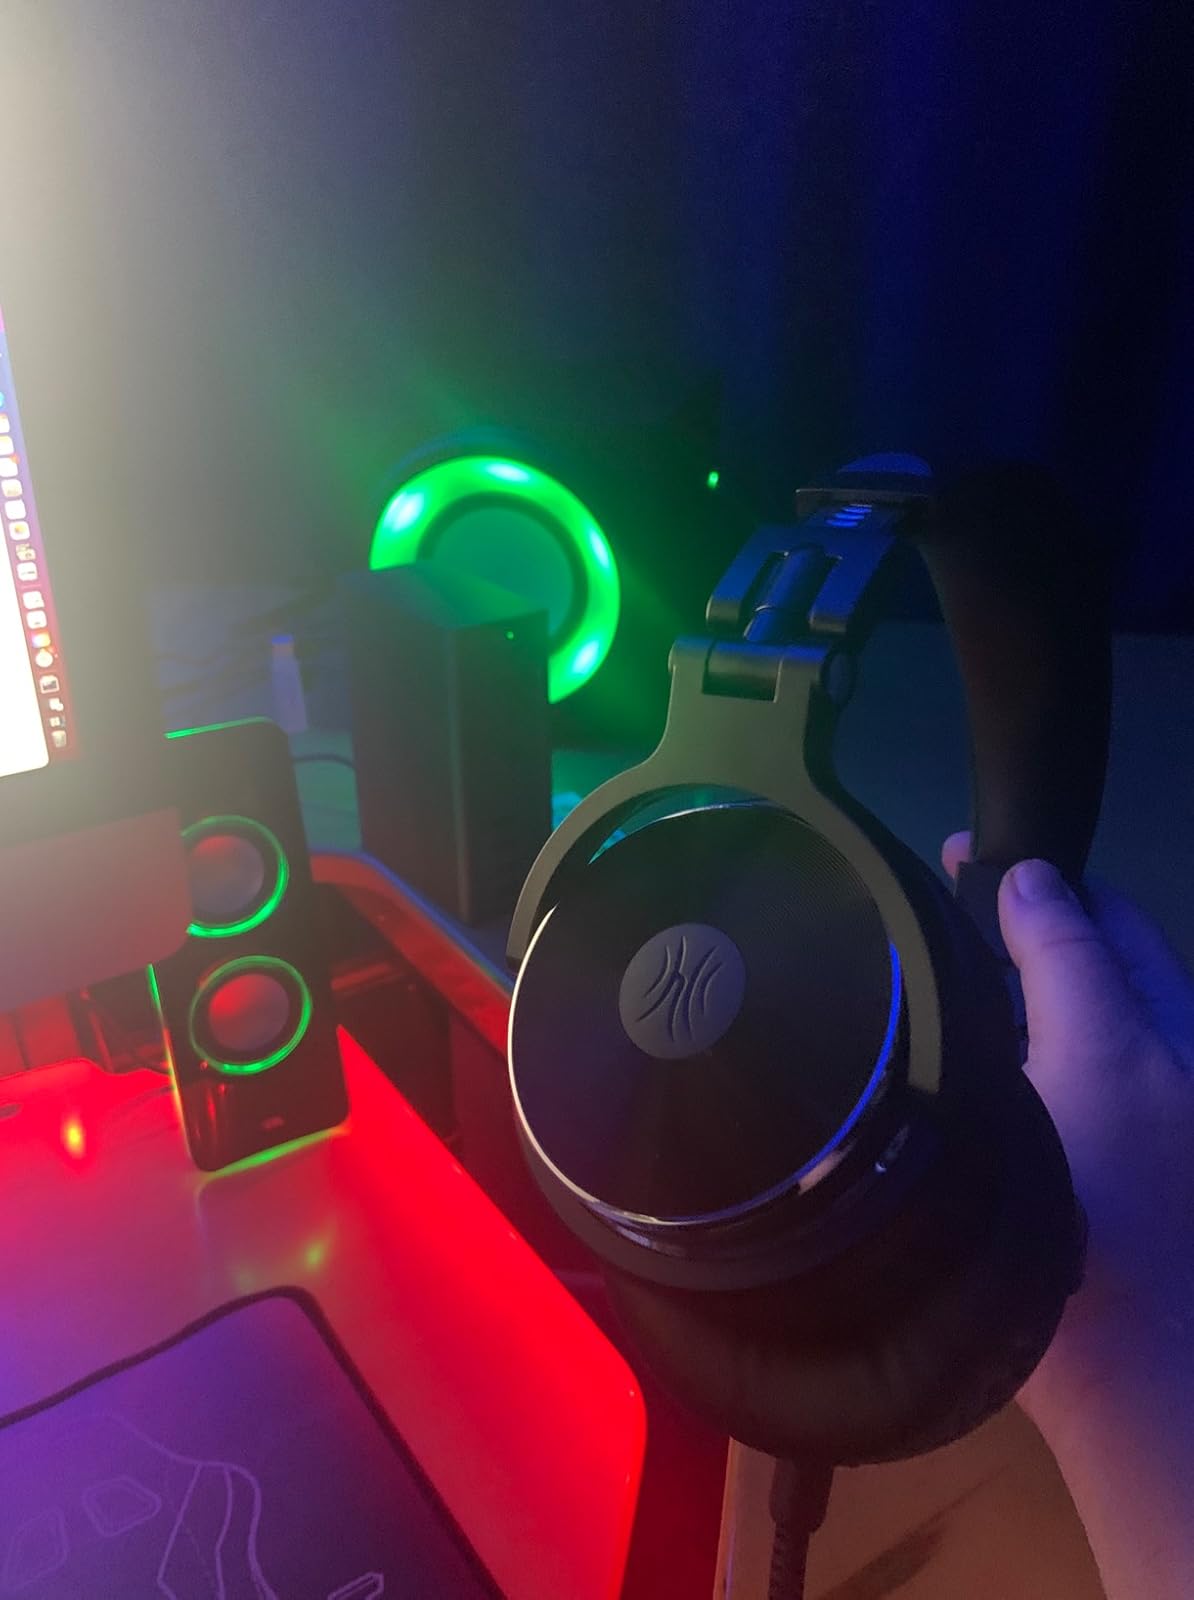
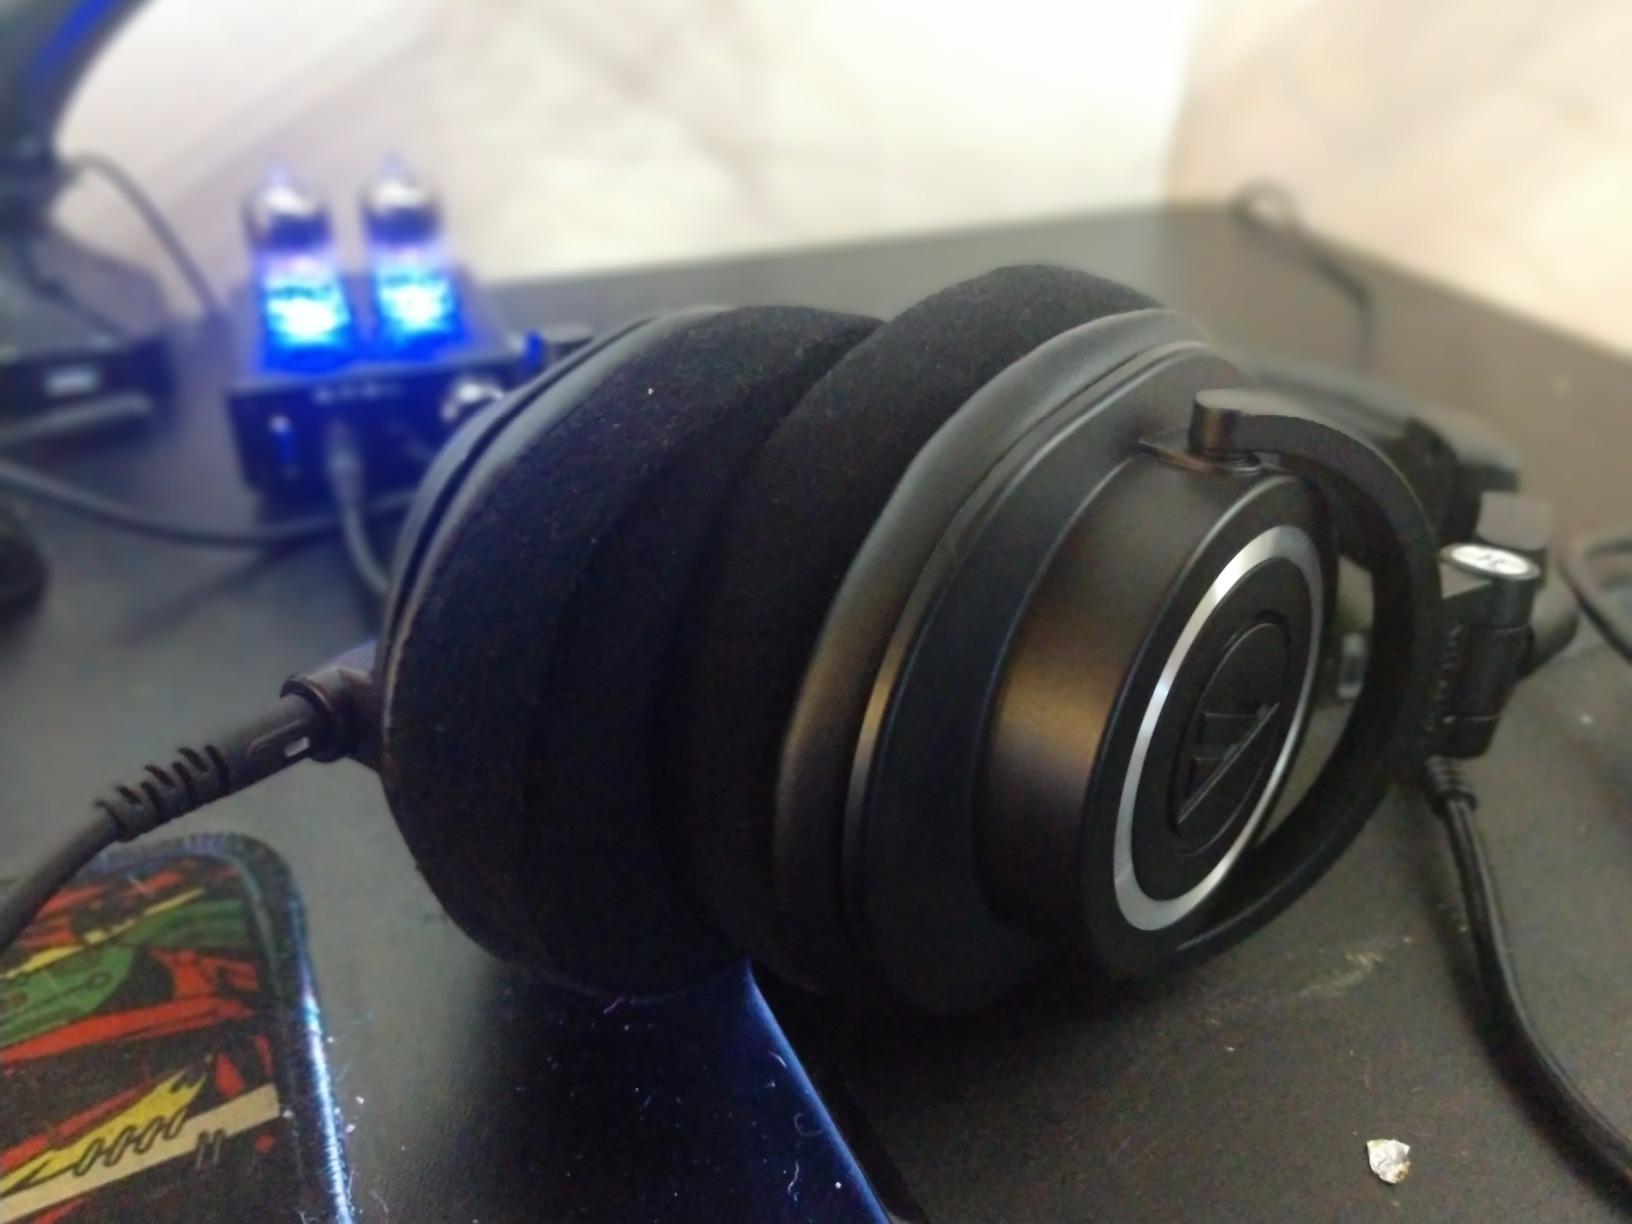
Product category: headphones
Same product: no